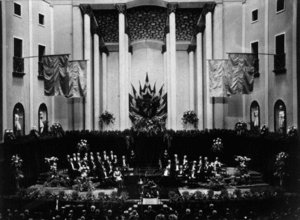
Février